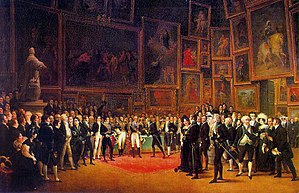
René Théodore Berthon
René Théodore Berthon var en fransk historiemaler og portrætmaler. Han var far til malerne George Théodore Berthon og Sidonie Berthon.